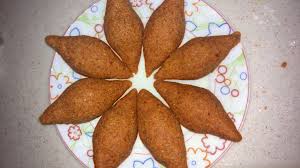
Yemek: icli_kofte